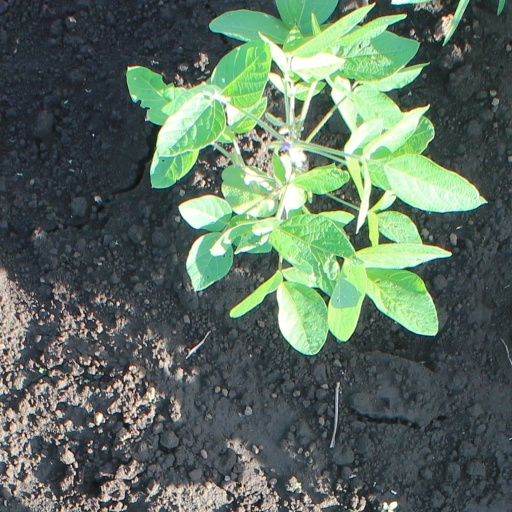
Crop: soybean